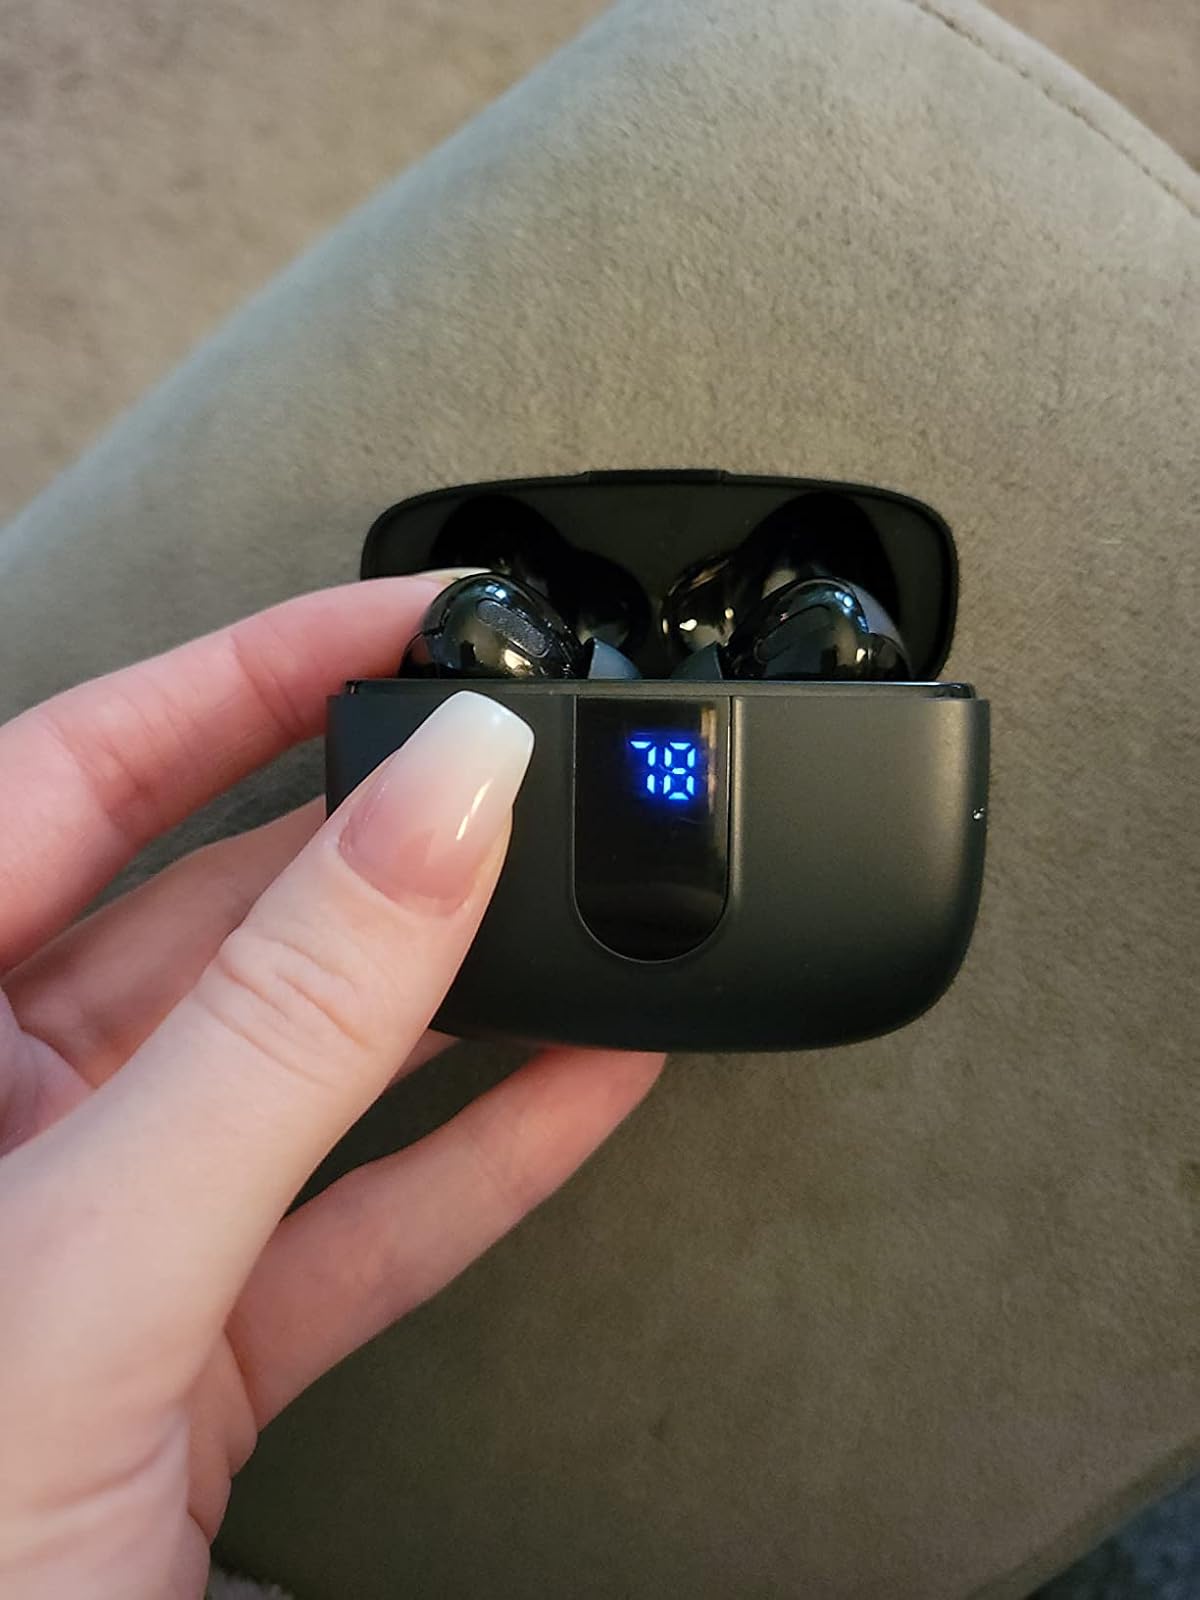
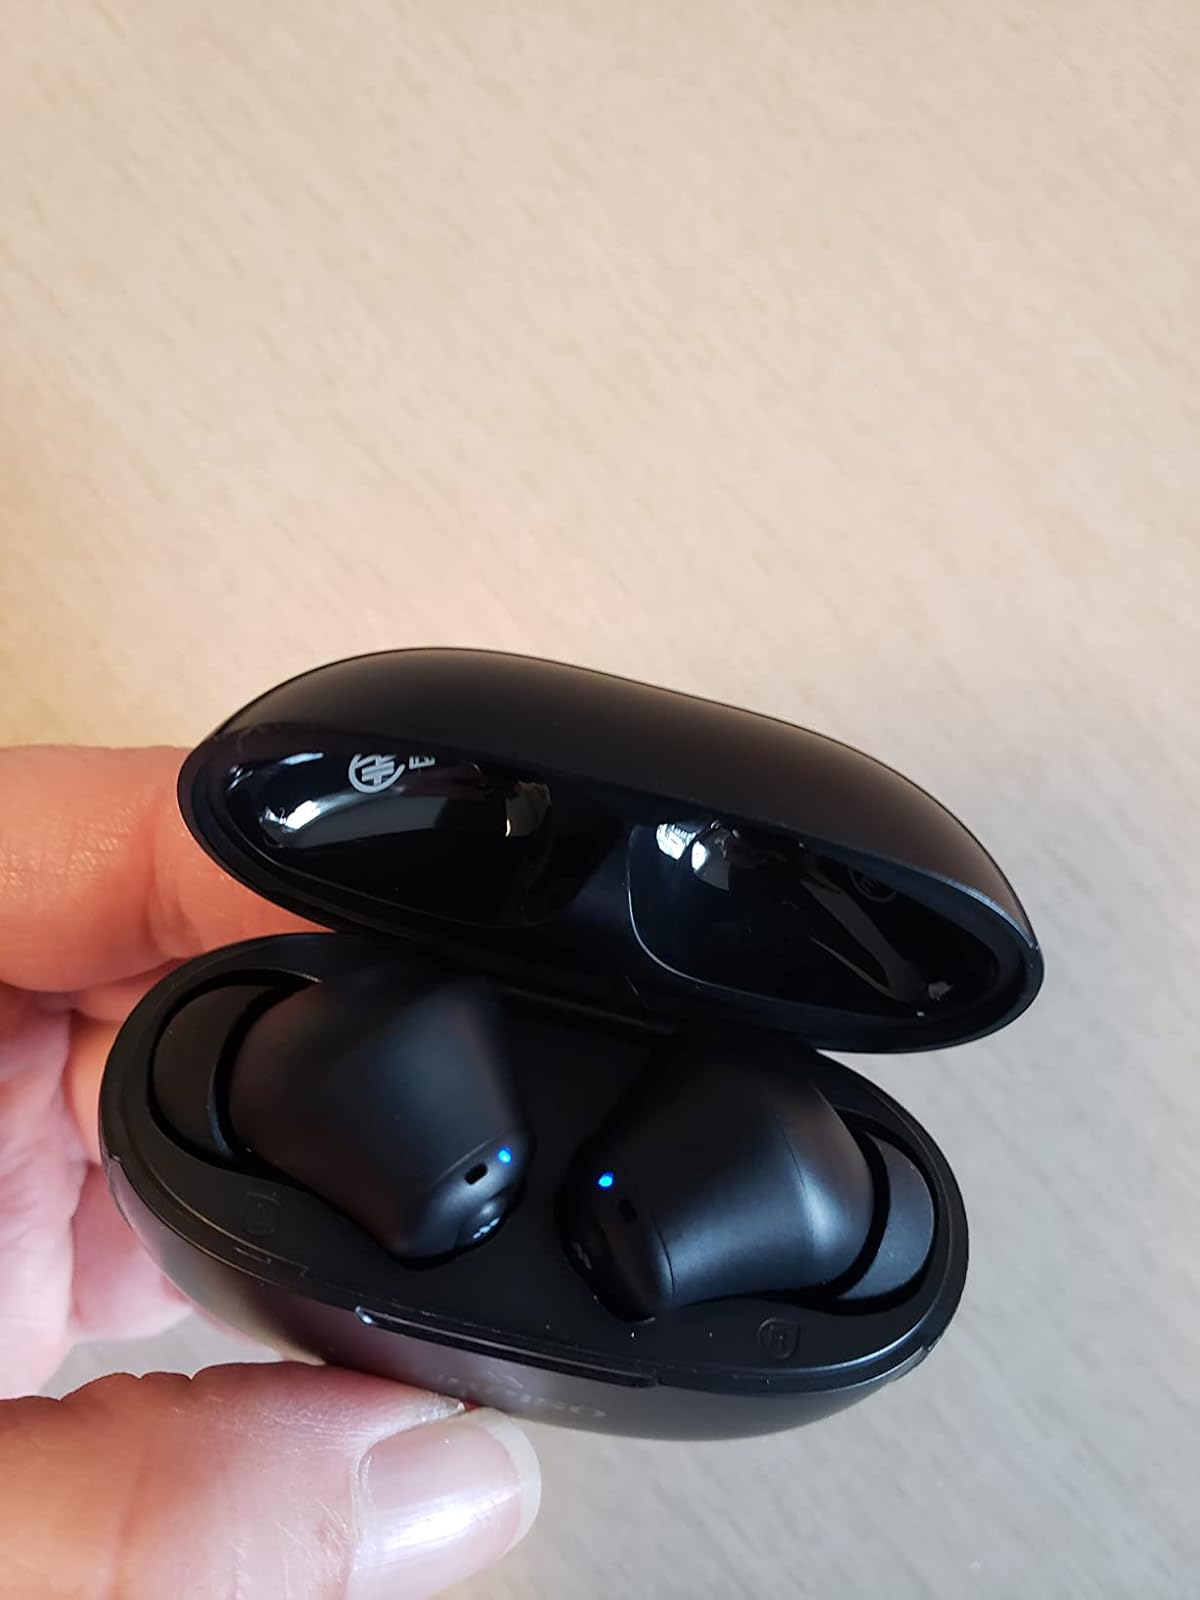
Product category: earbuds
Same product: no